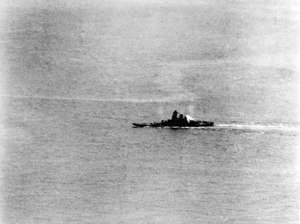
Operation Ten-Go / Slaget
Yamato har slagside til bagbord og er i brand.
Operation Ten-Go var den sidste store japanske flådeoperation under Stillehavskrigen i 2. verdenskrig. Operationen er også kendt som Operation Heaven One på engelsk og Ten-ichi-gou på japansk.